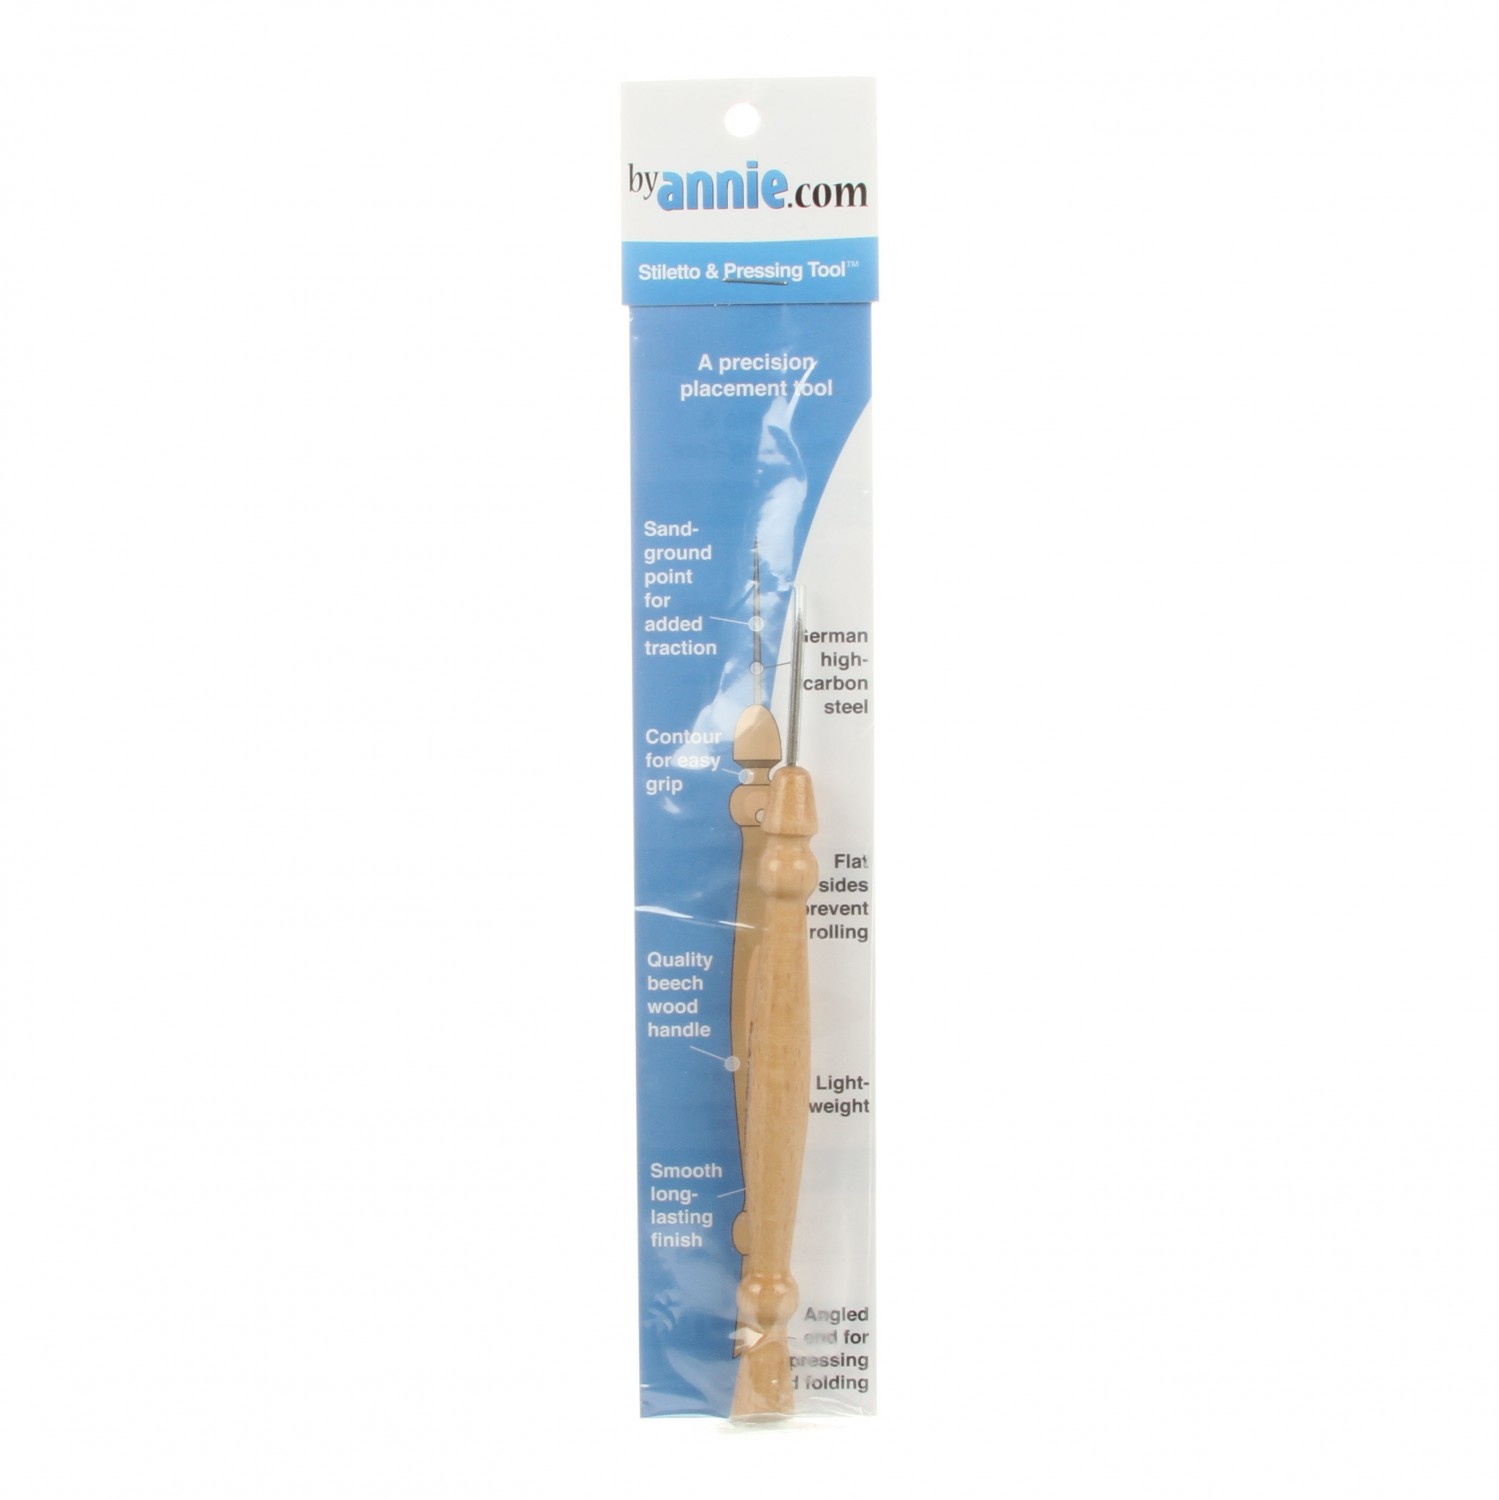
By Annie's Stiletto & Pressing Tool
We're excited to announce a brand-new tool which every sewist and quilter is sure to love! After over a year in development, the ByAnnie's Stiletto & Pressing Tool is now available. This precision placement tool combines a stiletto with a pressing tool with several special features that set it apart from any tool on the market. A rough tip to prevent it from slipping on fabric and a flat part on the handle to keep it from falling off your sewing table. One of Annie's very favorite tools, she considers the stiletto/pressing tool to be every bit as important as a rotary cutter. It is always in her hand as she sews. Made of: Wood and Metal Use: Stiletto and Pressing Included: One Tool
Brand: ByAnnie
Category: Arts & Entertainment > Hobbies & Creative Arts > Arts & Crafts > Art & Crafting Tools > Thimbles & Sewing Palms > Sewing Palms